Justizpalast (Munich)

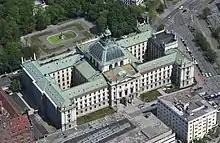
Aerial image of the Justizpalast Munich

The Justizpalast Munich (Palace of Justice) are two courthouses and administrative buildings in Munich.